Sustainable engineering

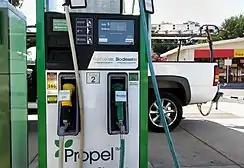
Green and White Propel gas pump with the labels biodiesel and FlexFuel on it. White pickup truck in background filling up gas tank. Gas pump has biodiesel fuel rather than regular gasoline. Biodiesel fuel is made from plants or animals and reduces pollution and helps with sustainable engineering.

Green engineering encompasses numerous ways to improve processes and products to make them more efficient from an environmental and sustainable standpoint. Every one of these approaches depends on viewing possible impacts in space and time. Architects consider the sense of place. Engineers view the site map as a set of fluxes across the boundary. The design must consider short and long-term impacts. Those impacts beyond the near-term are the province of sustainable design.